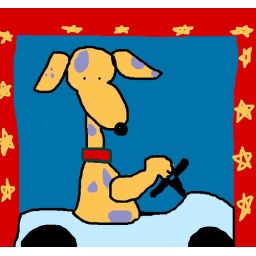
dog in a car (edited)